Frank Chapple

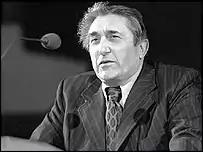
Frank Chapple

Frank Chapple, Baron Chapple (8 August 1921 – 19 October 2004) was general secretary of the Electrical, Electronic, Telecommunications and Plumbing Union (EETPU), a leading British trade union.